Question: Please indicate a possible affordance area of the bottle that can be used for opening
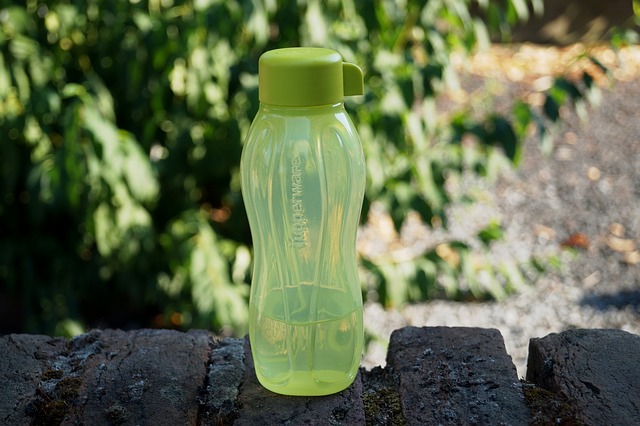
Answer: [245, 45, 361, 136]